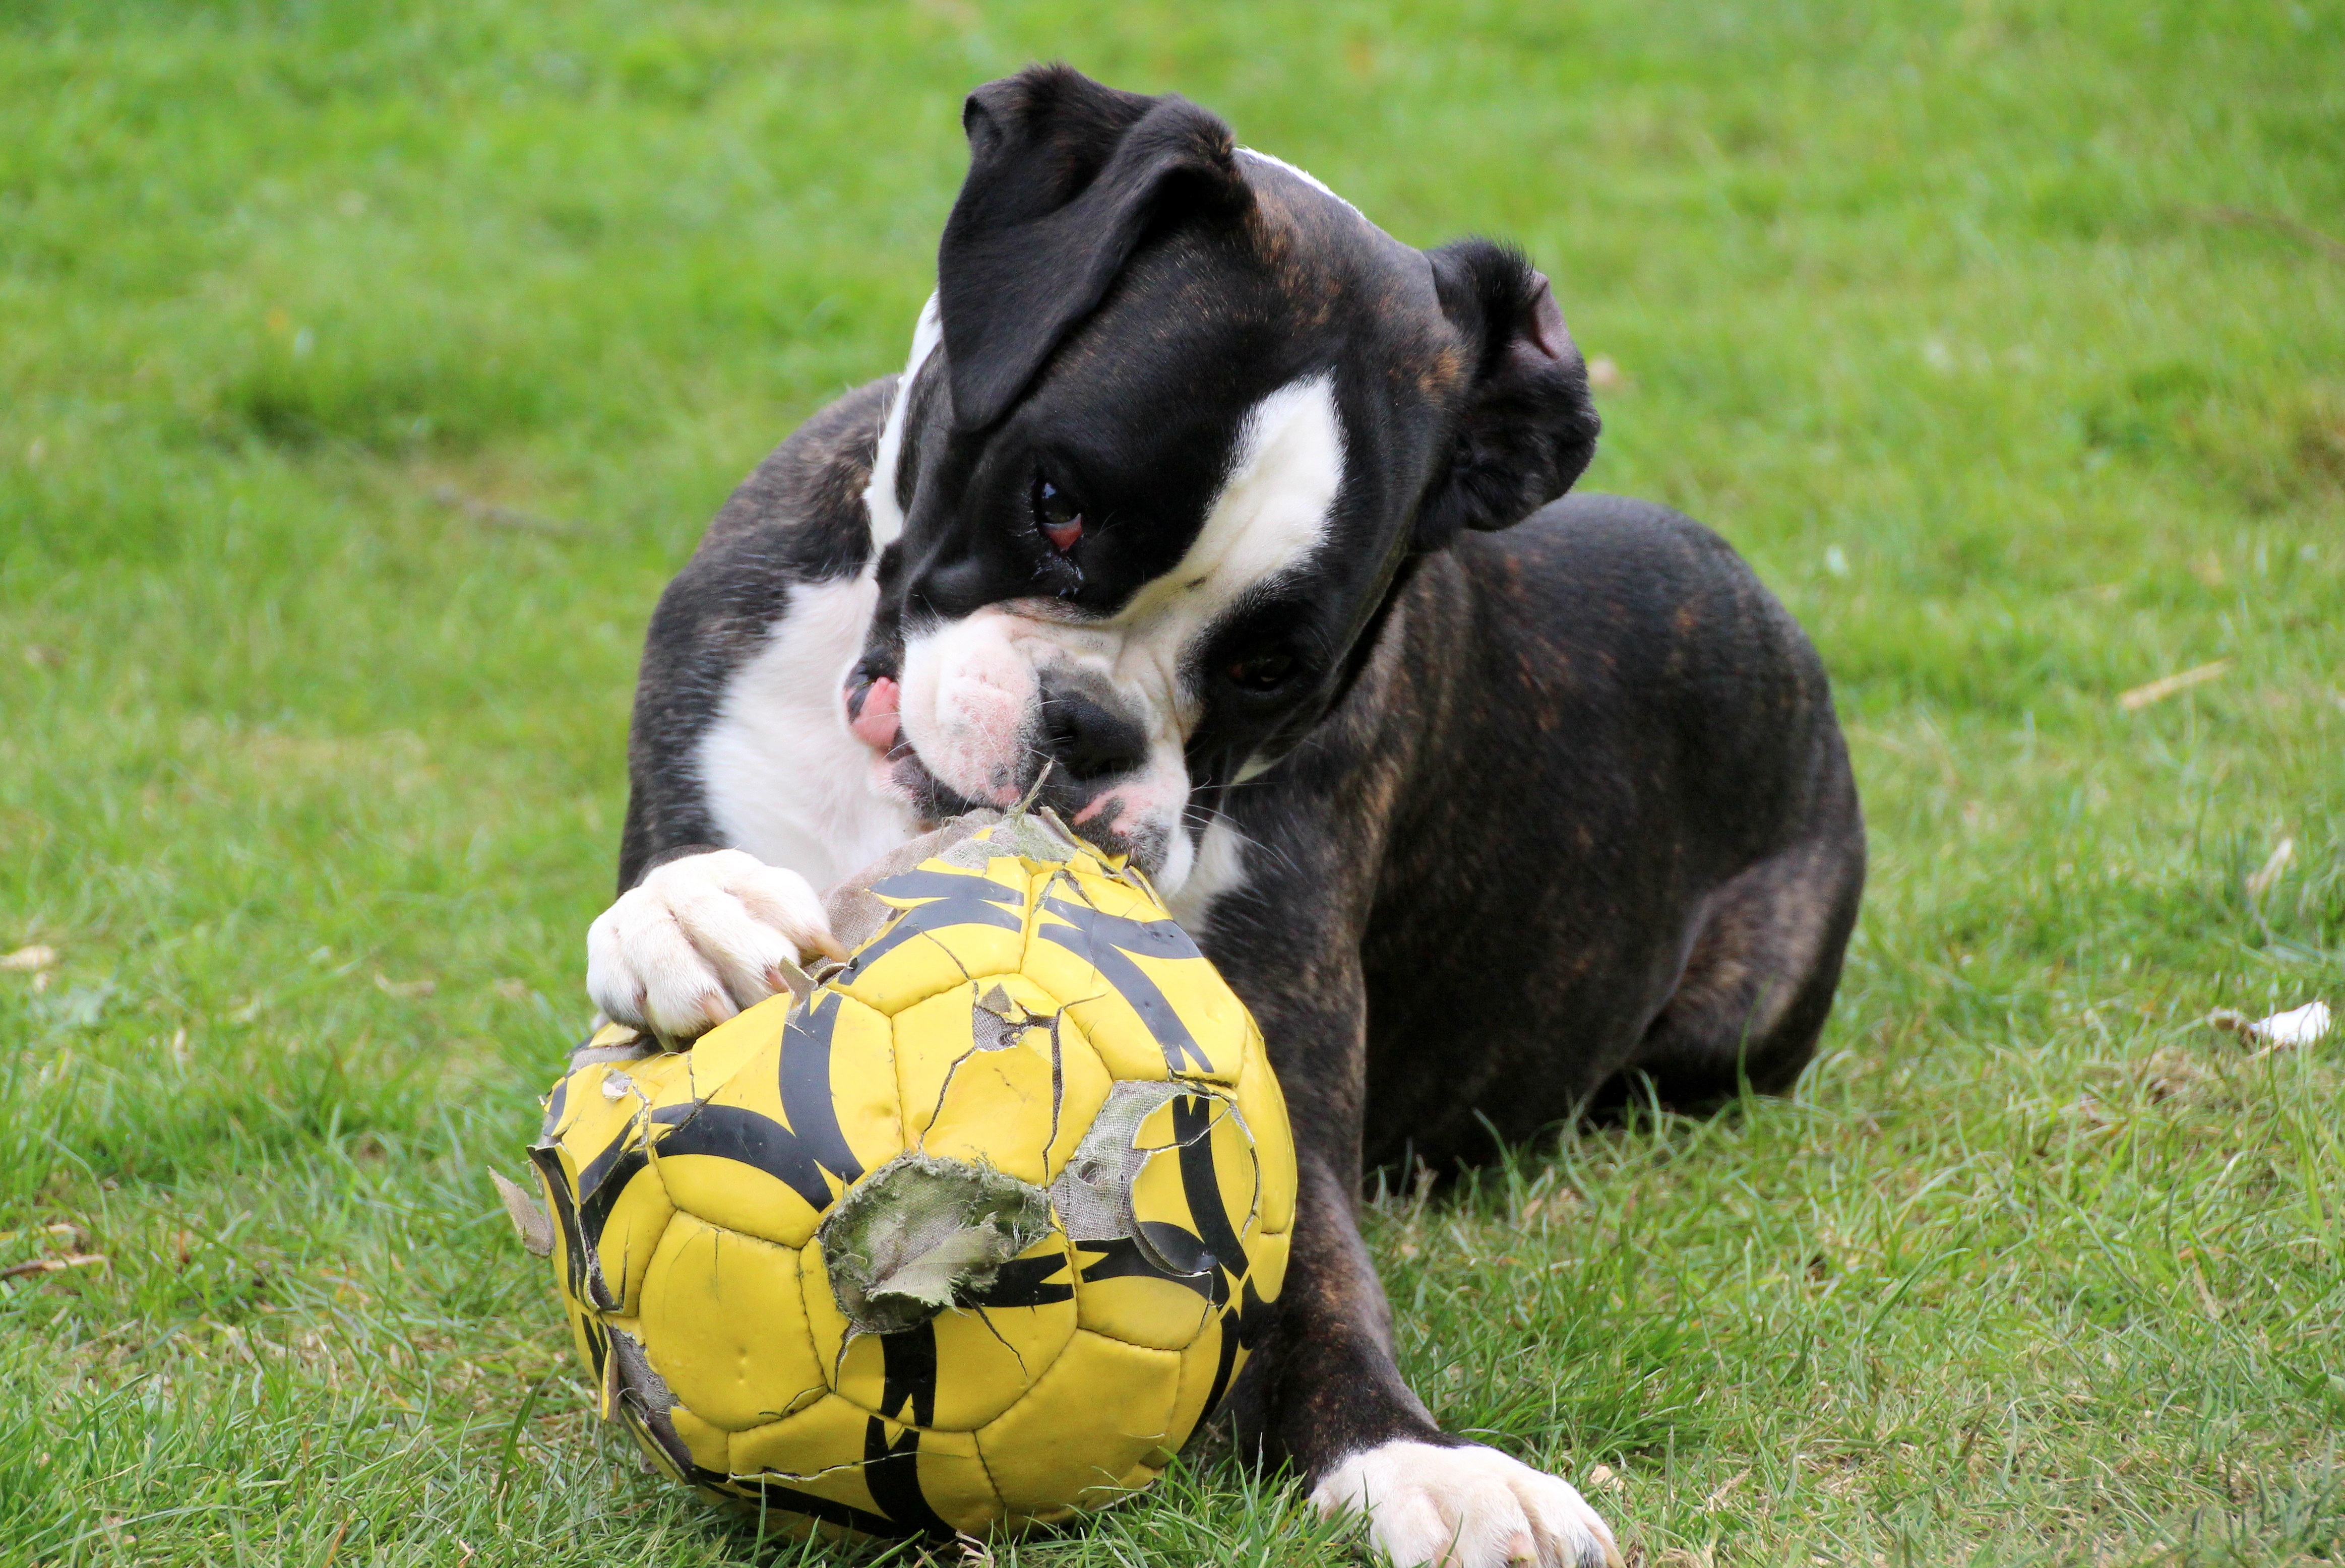
black and white, play, puppy, dog, pet, relax, mammal, boxer, ball, vertebrate, concerns, nibble, dog look, boston terrier, old english bulldog, dog like mammal, dog breed group, olde english bulldogge, paw on the ball, ball hold